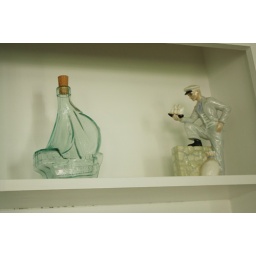
top book shelf in the living room